Sindhi Camp

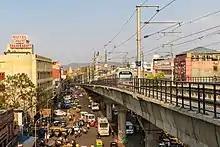

Sindhi Camp is the inter-state bus terminal of Jaipur city in India. It is located along Station Road in Jaipur. It is Central Bus stand for Rajasthan State Road Transport Corporation (RSRTC). Buses are available for Rajasthan, Delhi, Haryana, Uttar Pradesh, Uttarakhand, Gujarat, Tonk, Malpura, Banswara, Bhilwara, Kota, Baran, Jhalawar, and various other locations.